87th Fighter-Bomber Squadron

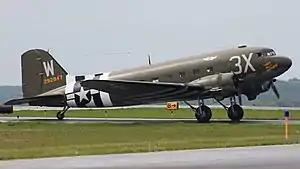
87th Troop Carrier Squadron's "That's All, Brother", a preserved C-47 Skytrain that led the others during the airborne landings in Normandy on D-Day, 6 June 1944.

The 87th Troop Carrier Squadron was activated in June 1943 under 438th Troop Carrier Group, I Troop Carrier Command and equipped with C-47 Skytrains. It trained in various parts of the eastern United States until the end of 1943. Then it was deployed to England and assigned to IX Troop Carrier Command, Ninth Air Force.